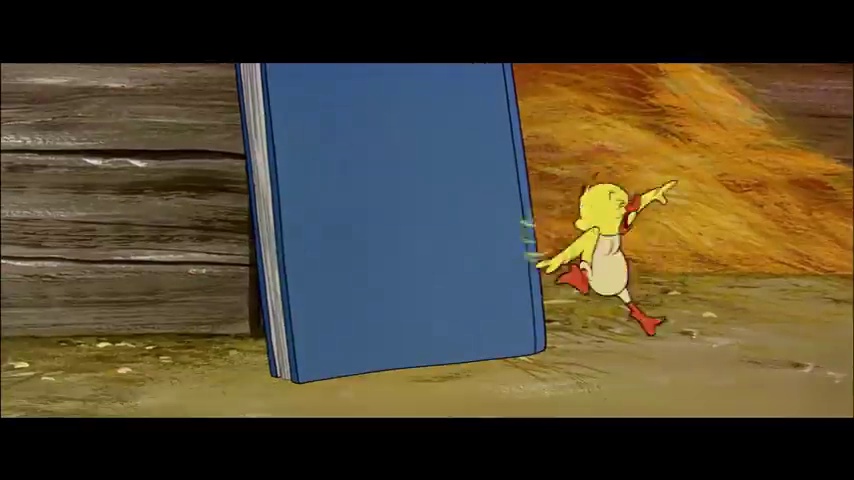
Portrait style: Cartoon Portrait